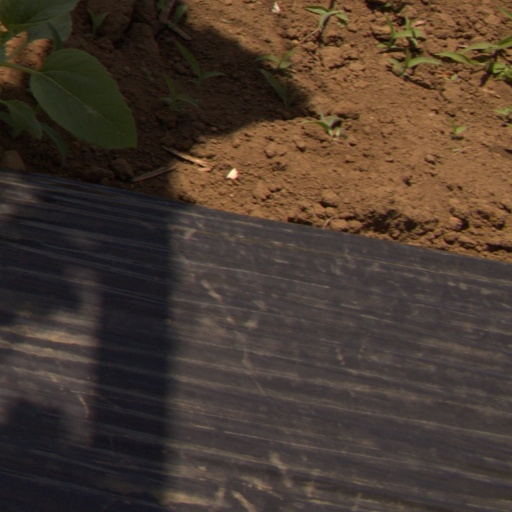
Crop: Jerusalem artichoke